Frank Elgee

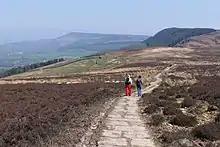
Scarth Wood Moor

In 1904 Frank became Assistant Curator to the Dorman Museum and he held this post until 1923 when he became Curator. He then carried out carefully planned work that allowed him to cover greater distances across the of the moors. In 1905 he elaborated in a speech to the Yorkshire Naturalists Union an account of the 'Problems of the Fauna of North-east Yorkshire'.